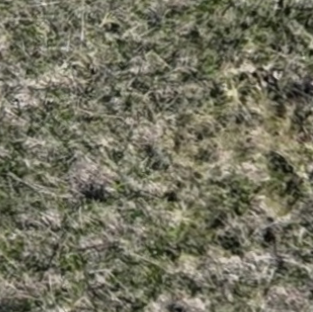
Month: october